Tangier, Virginia

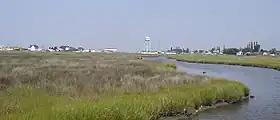
The marshes outside of town

Tangier and nearby islands are valuable tidal salt marsh habitat for waterfowl, especially as there is a general absence of predators for ground-nesting birds and birds in general. Tangier marshes are home to many birds, including pelicans, blue herons, rails, egrets, several varieties of ducks and geese, and osprey. The group of islands is one of the "few remaining population strongholds for American Black Ducks in Virginia."